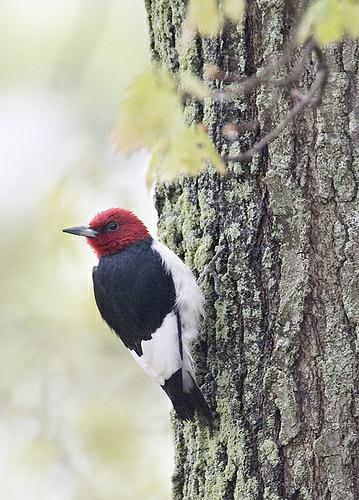
A photo of a red headed woodpecker